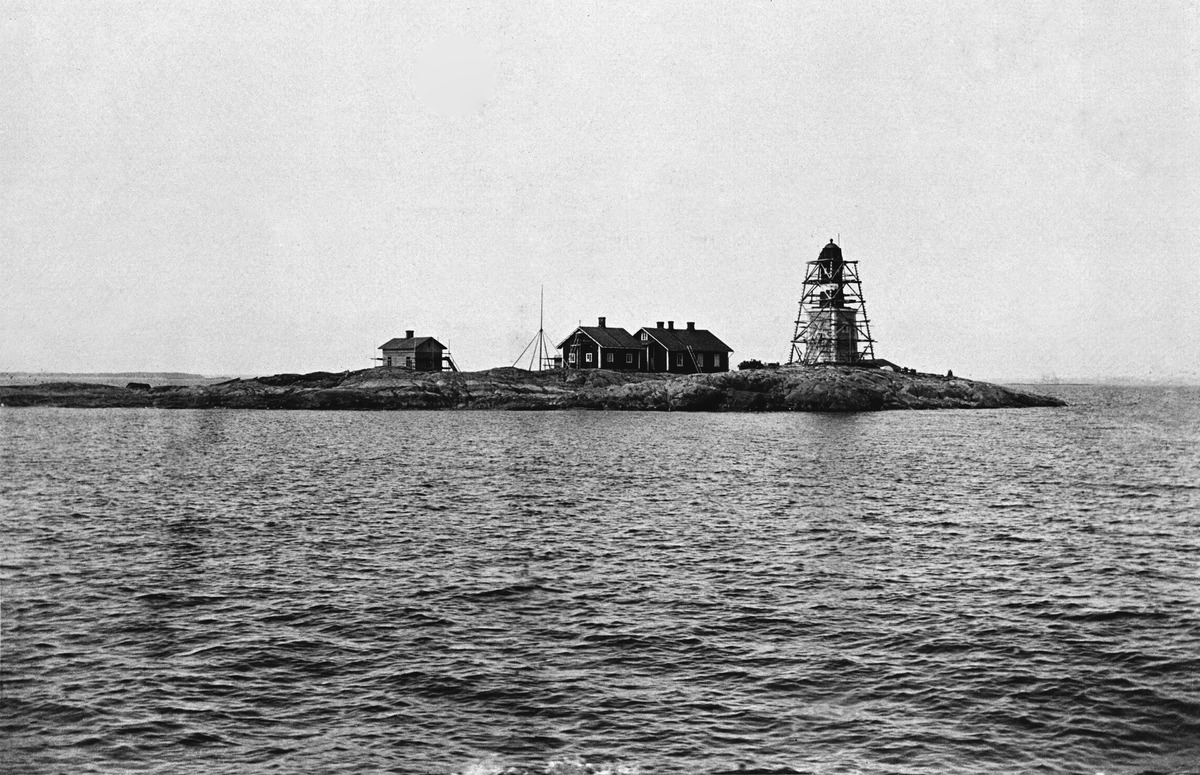
Harmajan majakka
sisällön kuvaus: Harmajan majakka. Vuonna 1883 rakennetun valomajakan korkeus kaksinkertaistettiin kesällä 1900 rakentamalla tornin alle nelikulmainen graniittinen ja tiilinen rakennelma. mustavalkoinen
Kuvaaja: Mitterhusen, Karl, valokuvaaja
Ajankohta: kuvausaika 1900 kesä
Paikka: Suomi, Uusimaa, Helsinki, Harmaja
Aiheet: meret, saaret, asuinrakennukset, majakat, rakentaminen